2020 Masters (snooker)

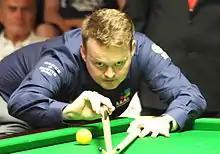
Ninth seed Shaun Murphy defeated the defending champion Judd Trump 6–3 in the first round.

Debutant David Gilbert played 2018 Masters champion Mark Allen. Gilbert won the first frame with a break of 77, and the second with a break of 121. Allen was leading 59–12 in frame three, before Gilbert the table with a break of 58 to clinch the frame, and also took frame four to lead 4–0 at the interval. Allen then won frame five, but Gilbert took the next two frames, including a break of 95, to win the match 6–1. Having missed only eight pots during the entire match, Gilbert commented that his performance was "probably the best [he had] ever played".